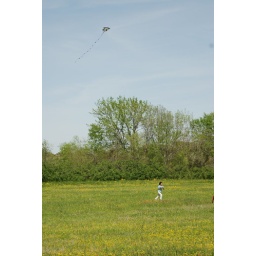
She told me running in the wild fiower field feels like you are flying in the sky.